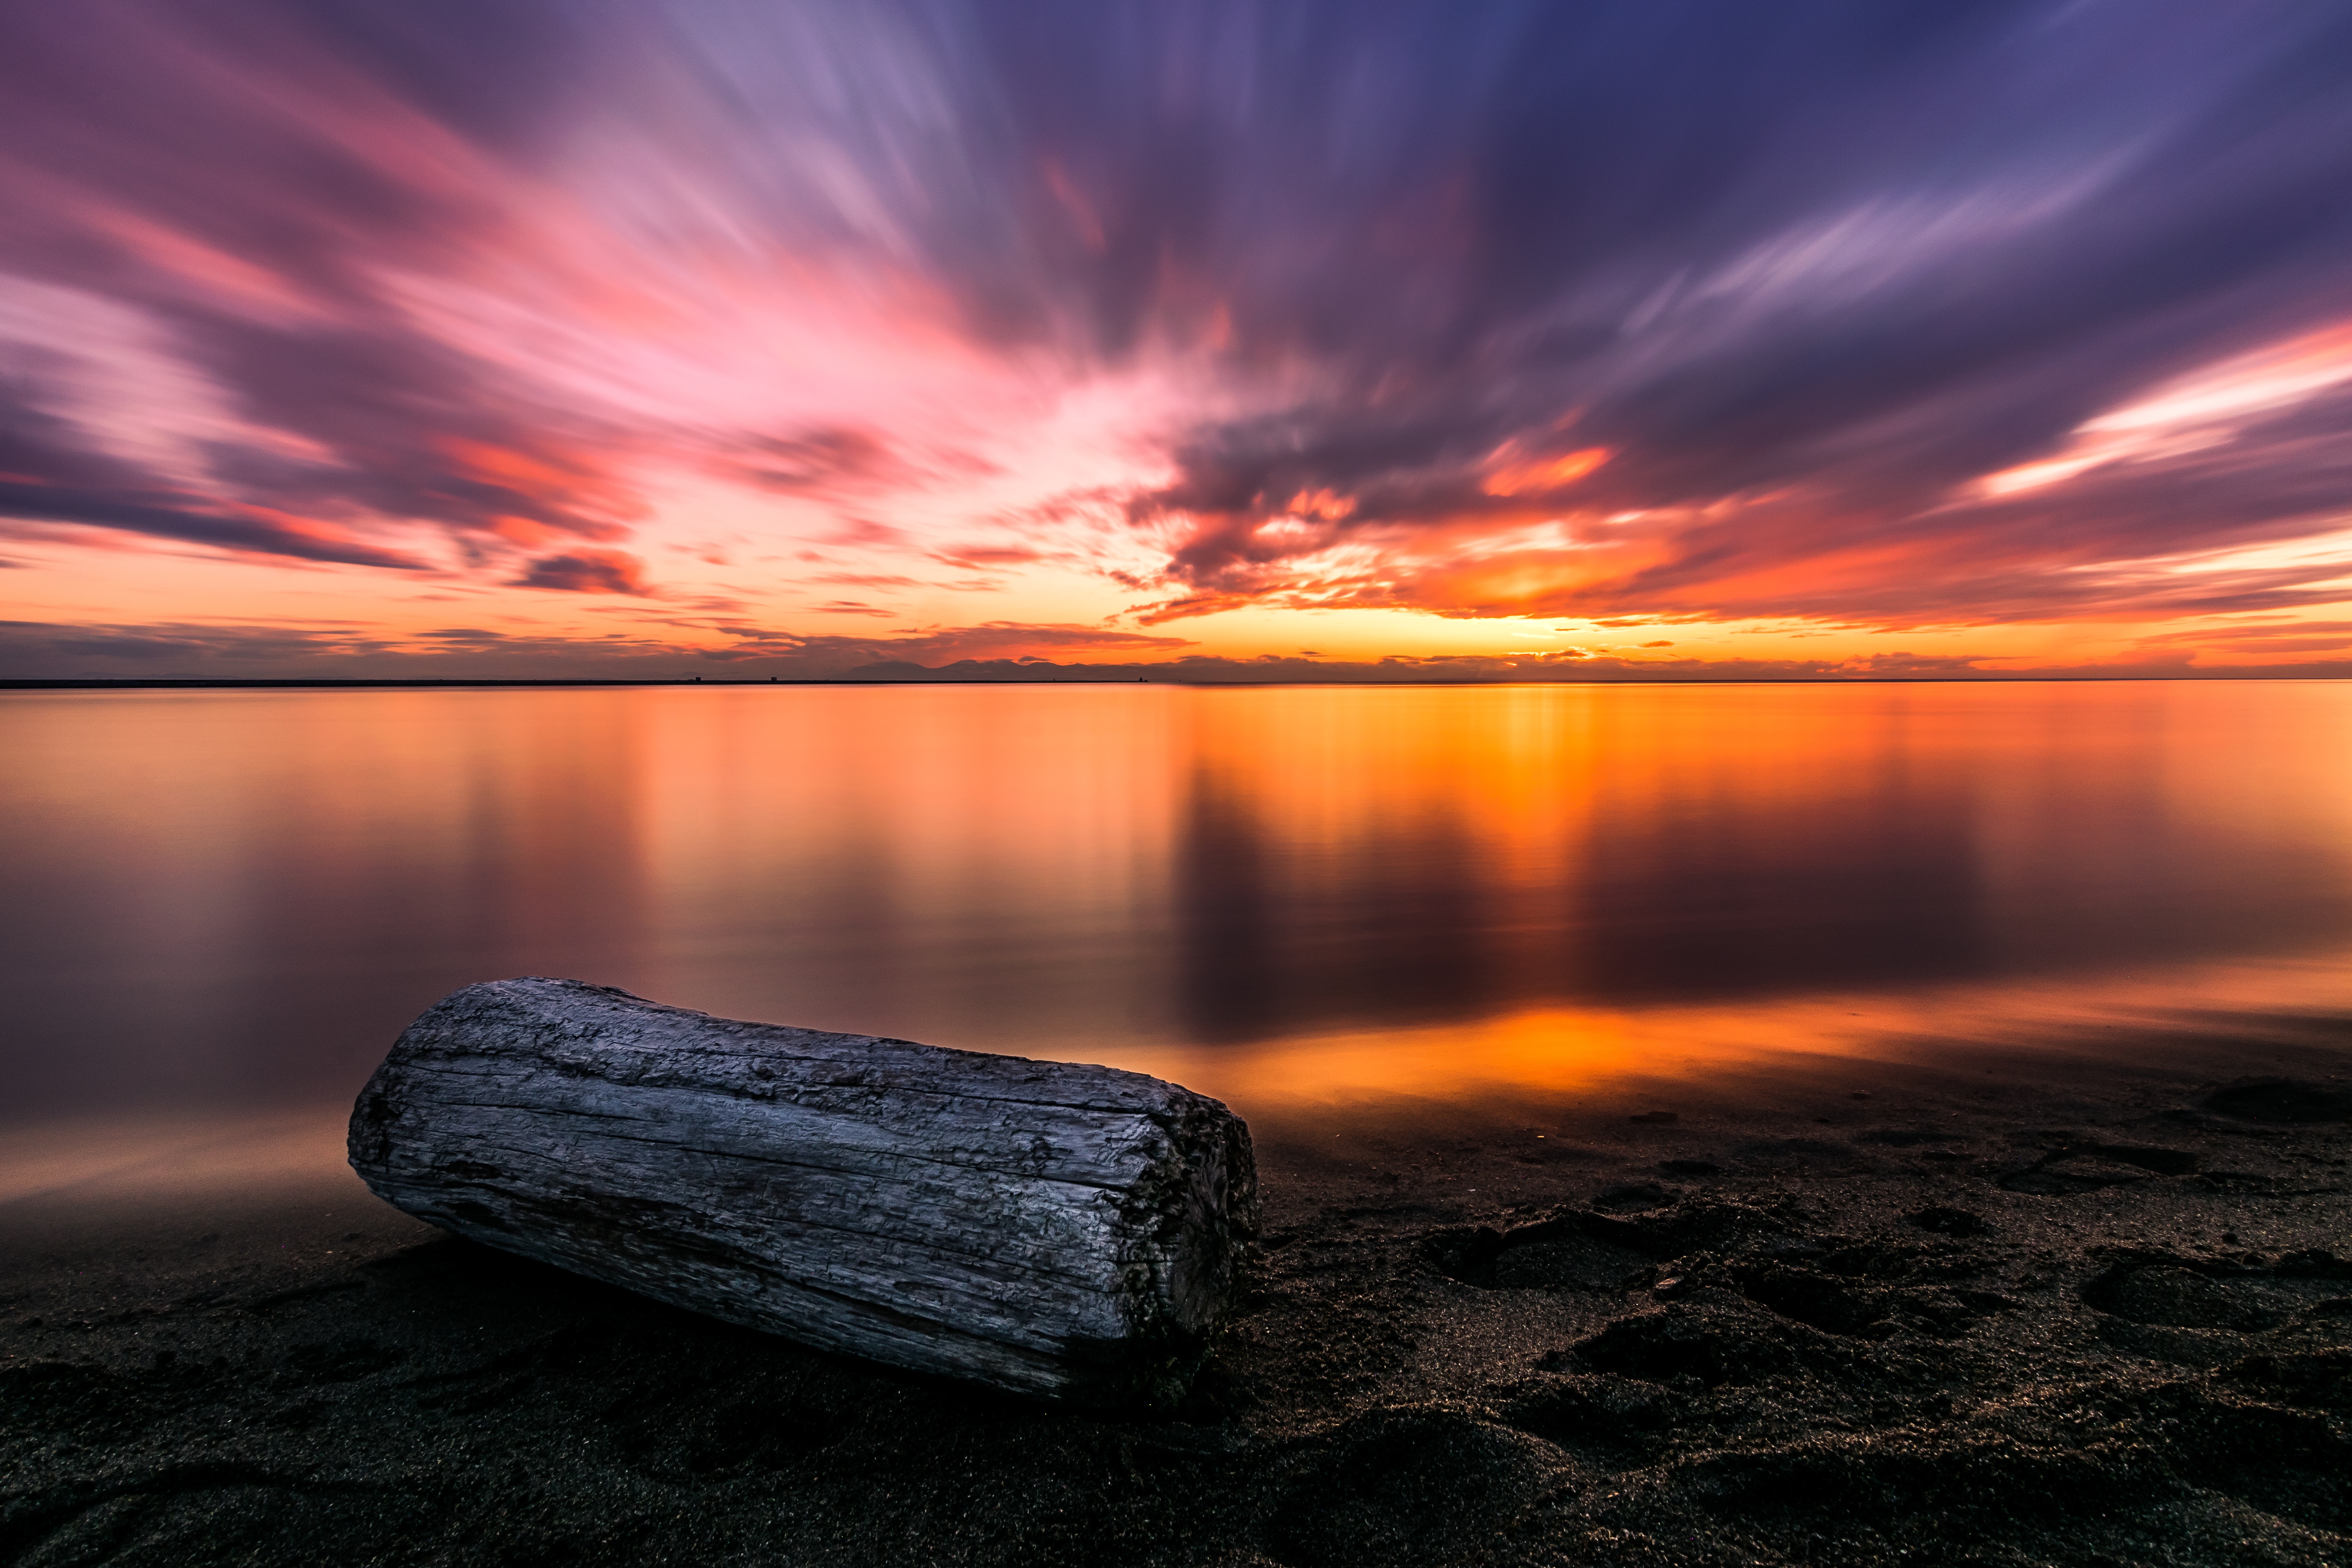
sky, nature, horizon, natural landscape, reflection, sunset, afterglow, cloud, water, sunrise, evening, dusk, sea, morning, rock, shore, calm, red sky at morning, tree, atmosphere, dawn, landscape, ocean, sunlight, wood, sound, lake, coast, photography, stock photography, Colorfulness, meteorological phenomenon, wave